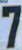
Number: 7